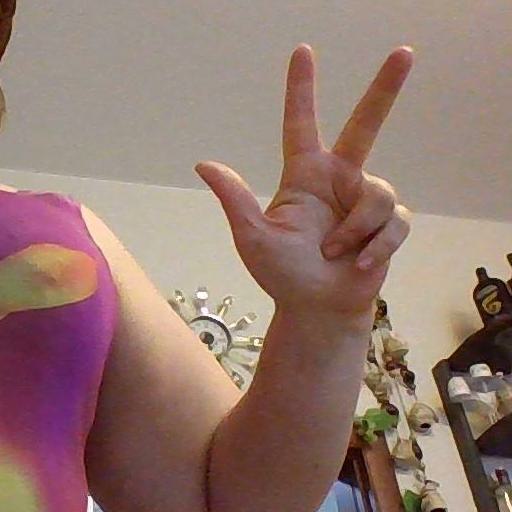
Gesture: three2